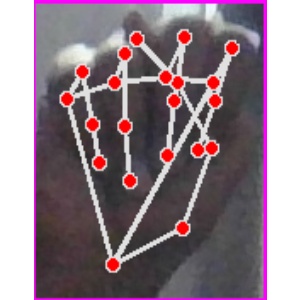
अक्षर: न